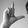
ASL letter: L